Kozani

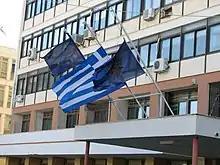
Prefecture building

One of the most important aspects of local folklore is Kozani's carnival at the end of the winter, which retains much of the profanity of the ancient Dionysiac cult. Kozani is renowned in Greece and abroad for the production of saffron ("Krokos Kozanis"), in the nearby town of Krokos.